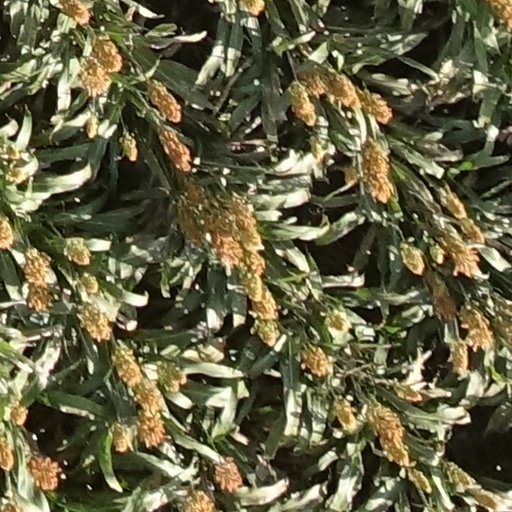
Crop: sorghum